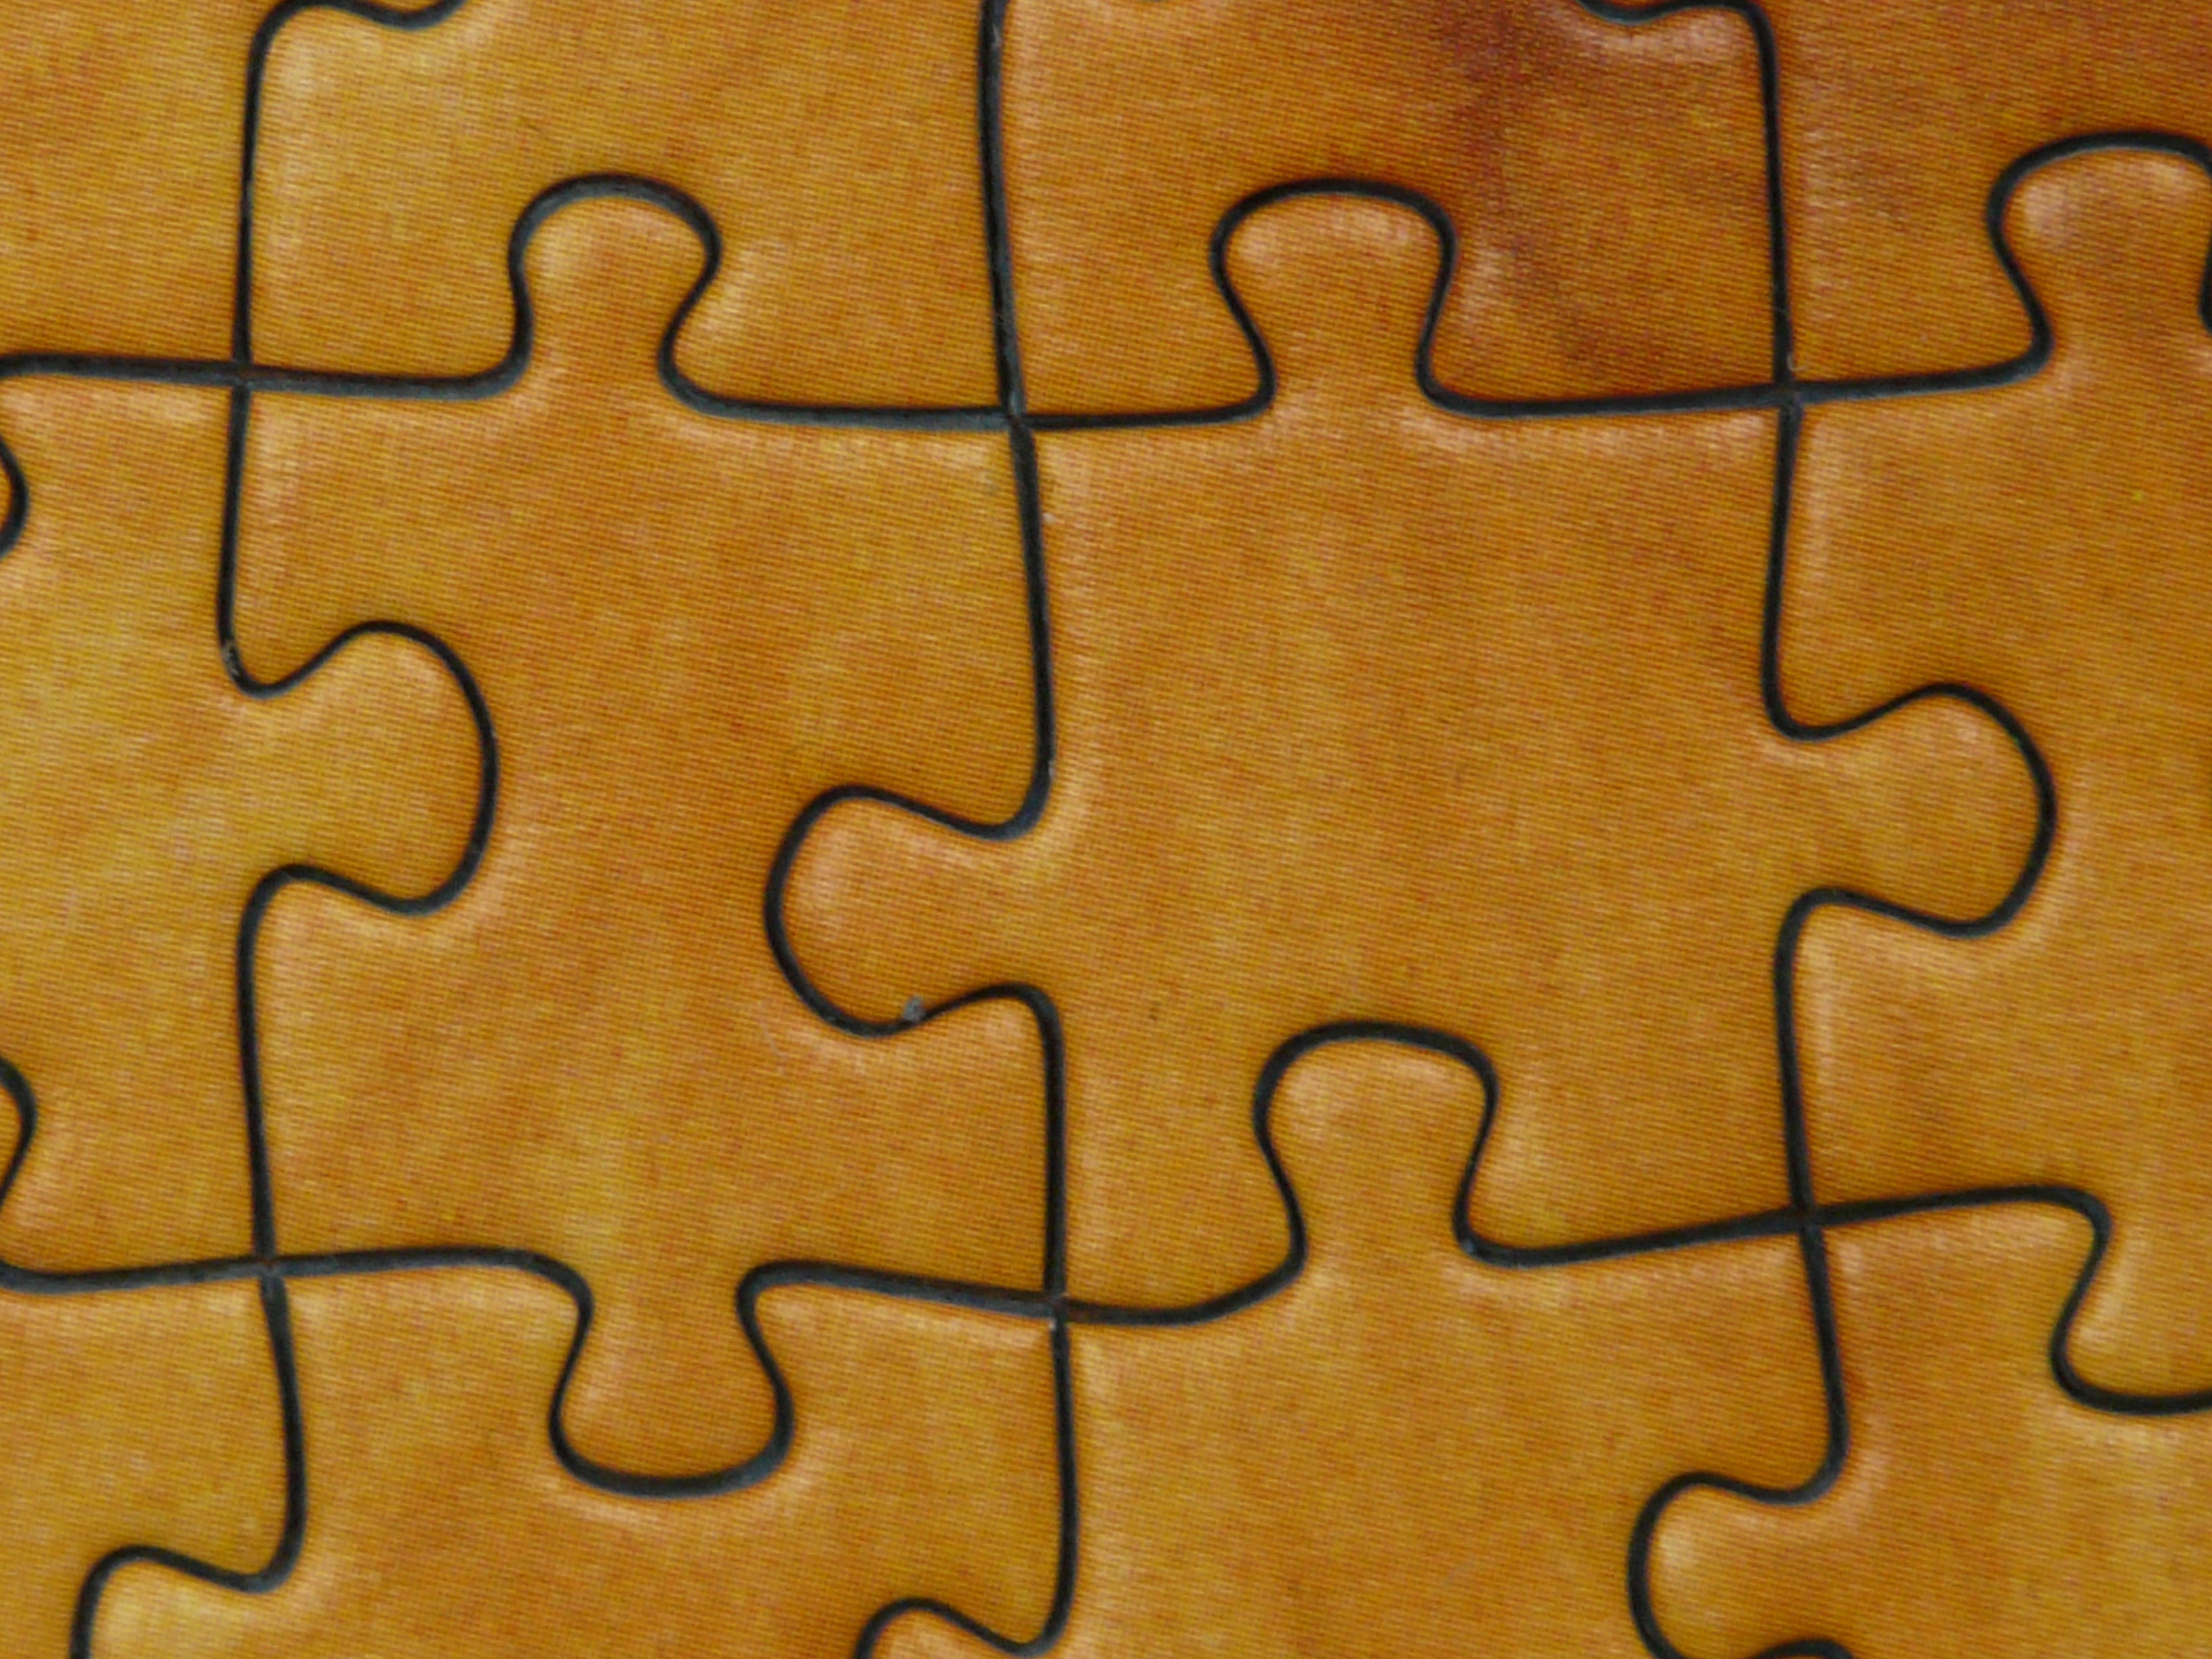
play, floor, number, pattern, line, food, toy, circle, font, design, puzzle, patience, share, memory cards covered with, boredom, flooring, puzzle piece, piecing together, pastime, outdoor structure